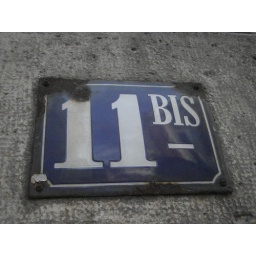
street sign in Montmartre, near the Sacre Coeur